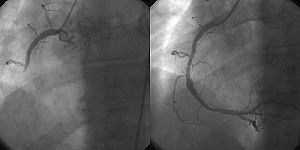
Karkirurgi
Billede der viser en ballonudvidelse af kranspulsåren. En procedure der hyppigt udføres i karkirurgien. Venstre: Blokeret kranspulsåre. Højre: En vellykket udvidelse af kranspulsåren.
Karkirurgi er et kirurgisk, medicinsk speciale der behandler sygdomme i blodkar med medicinske behandlinger, minimalt-invasive kateter procedurer og kirurgisk rekonstruktion.